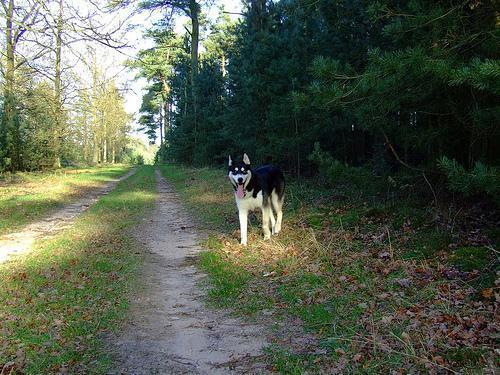
Siberian_husky